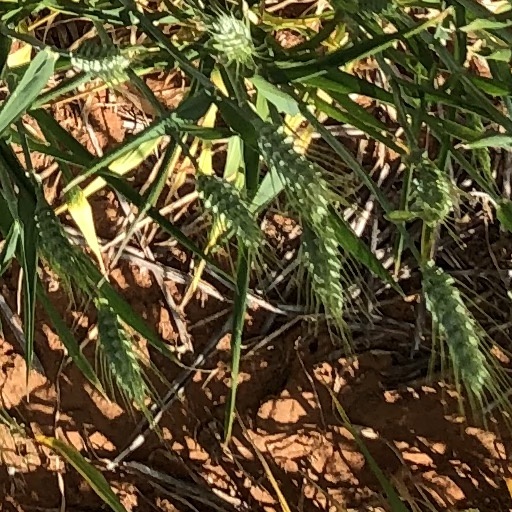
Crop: wheat